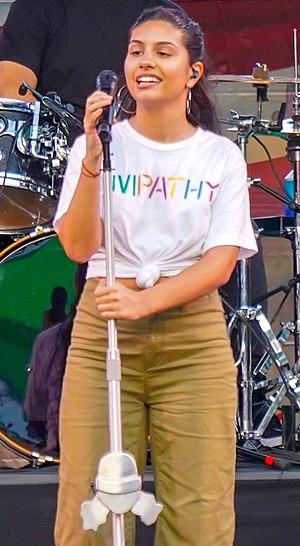
Alessia Caracciolo de son vrai nom, née le 11 juillet 1996 à Brampton, en Ontario, mieux connue sous son nom d'artiste Alessia Cara, est une chanteuse canadienne.